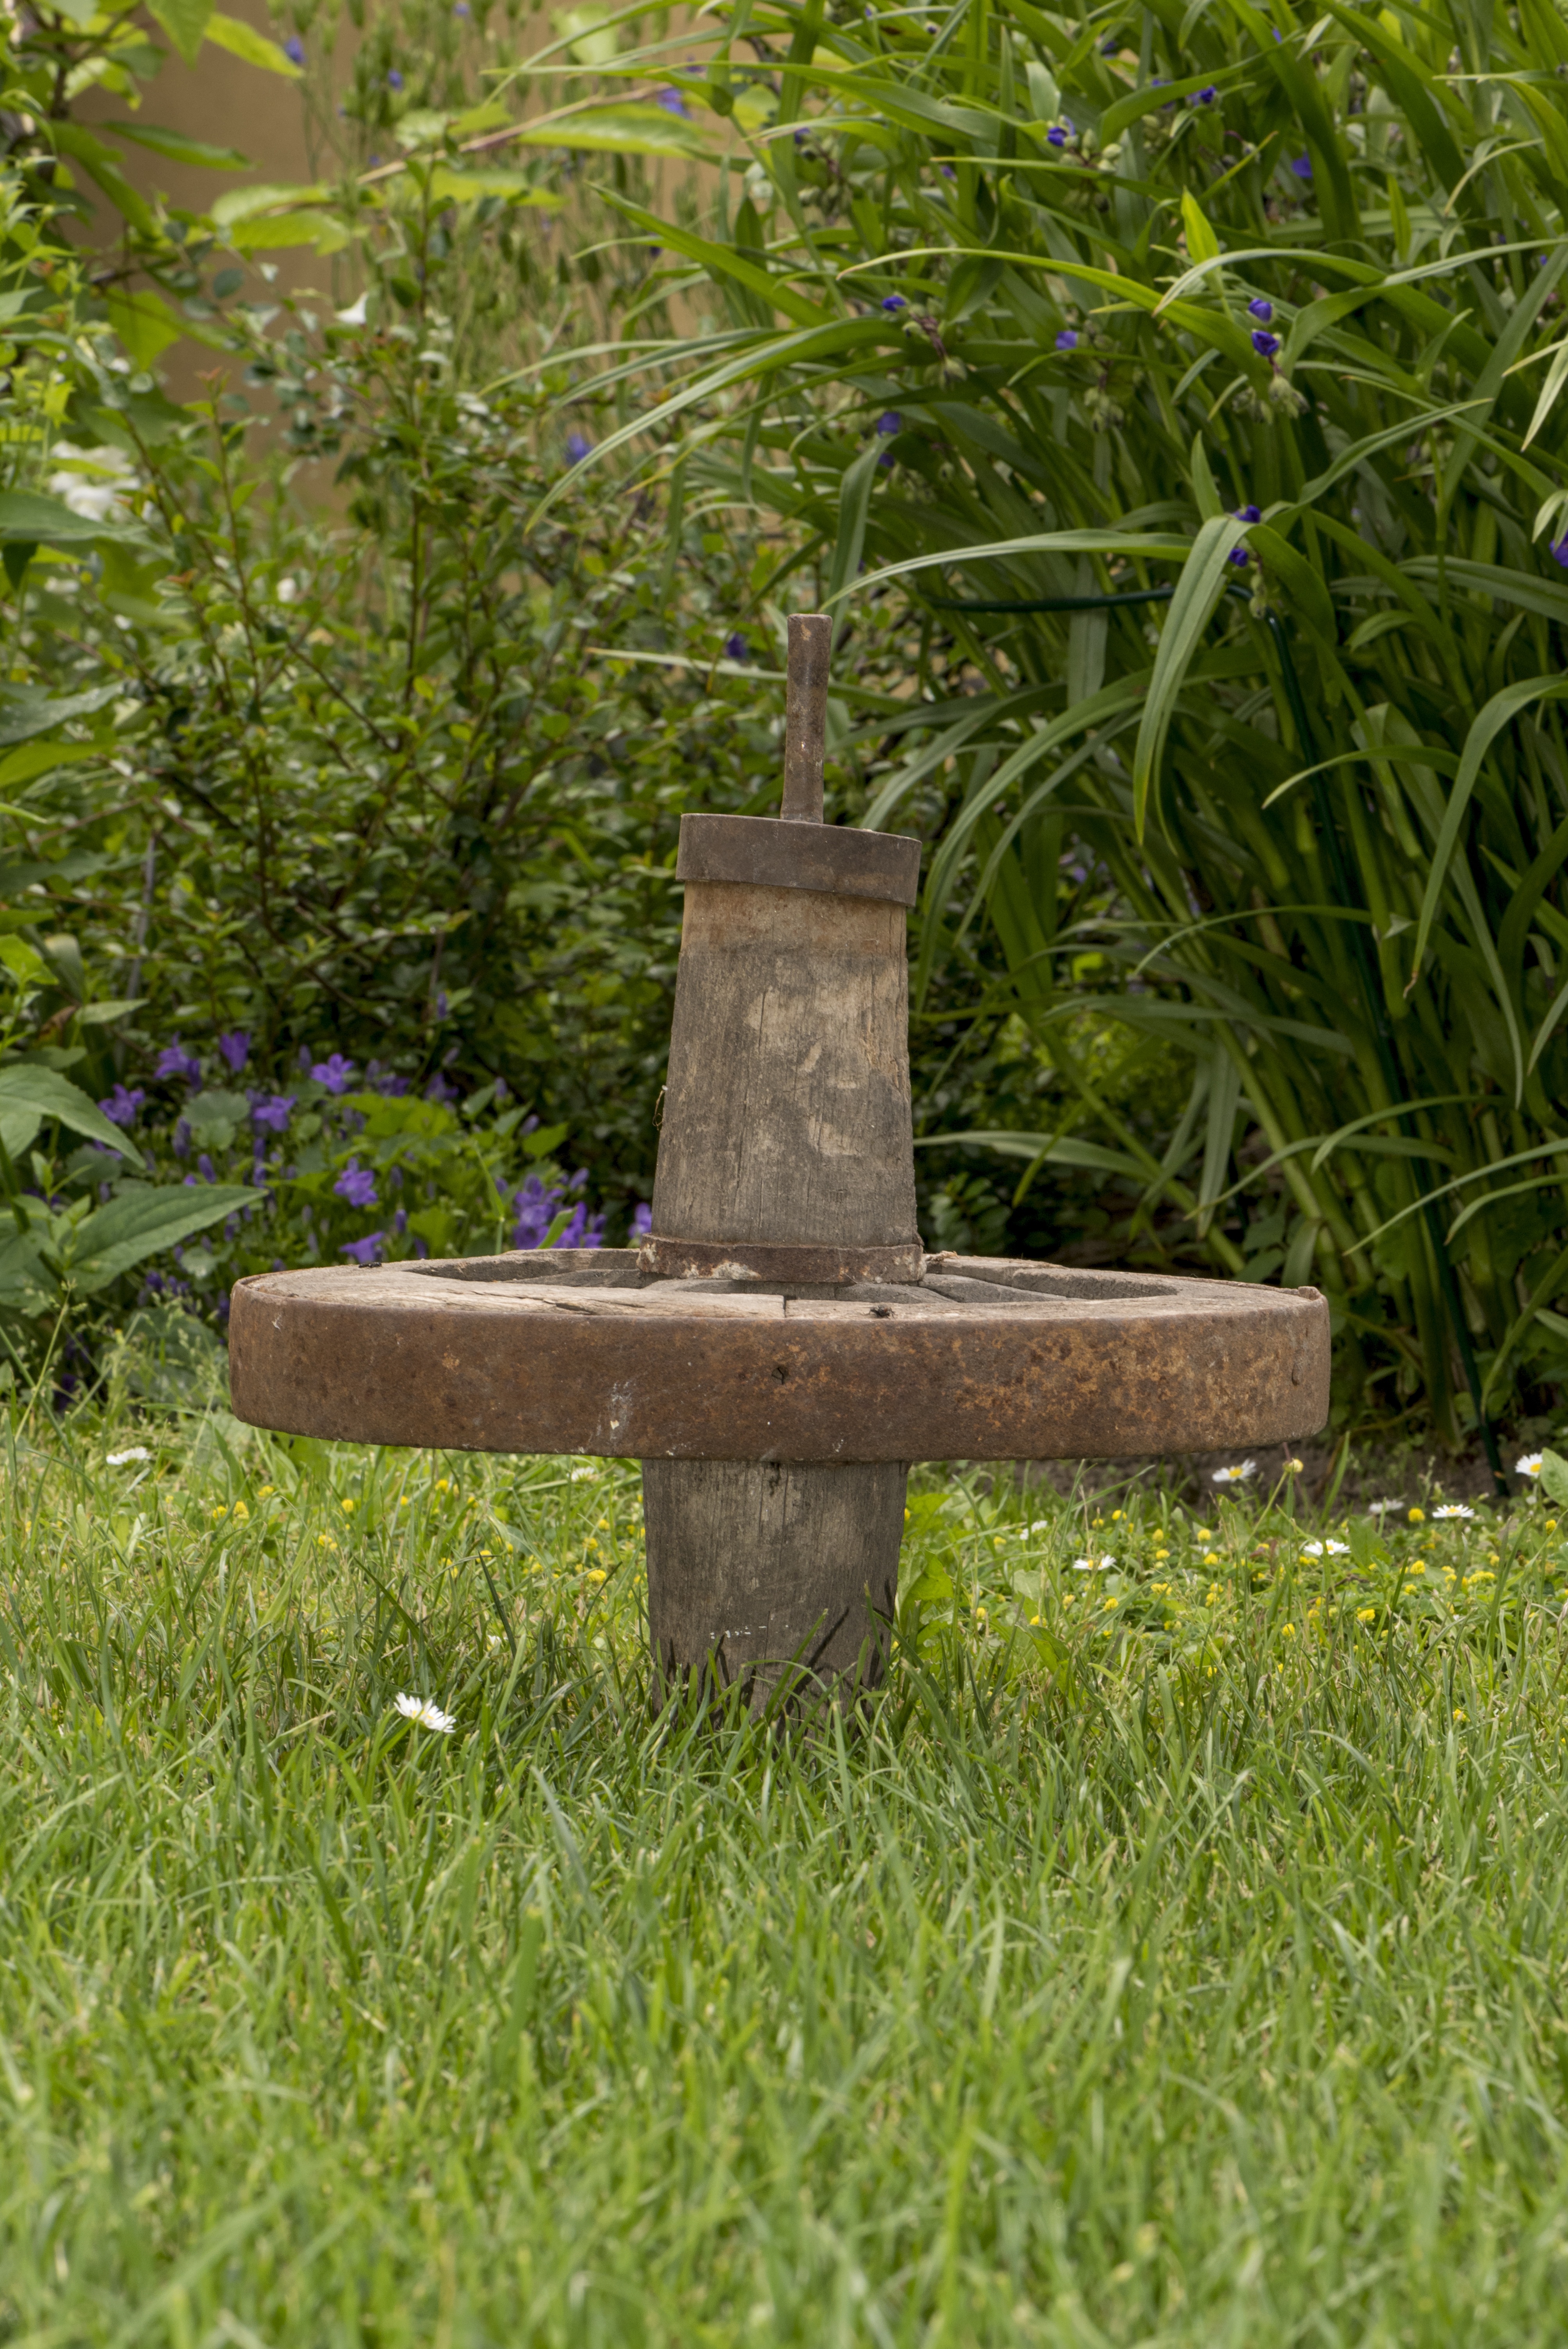
grass, lawn, antique, wheel, cart, retro, flower, old, rustic, travel, transport, wild, decoration, green, vehicle, backyard, brown, ancient, botany, object, garden, district, background, history, yard, dare, coach, water feature, stainless, metallic, about, hand labor, wagon wheel, from wood, old wheel, on the land